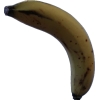
Label: banana